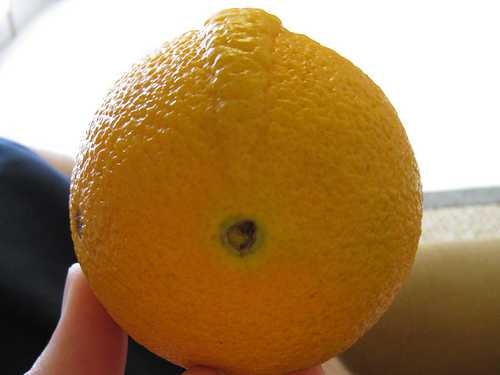
Label: Orange